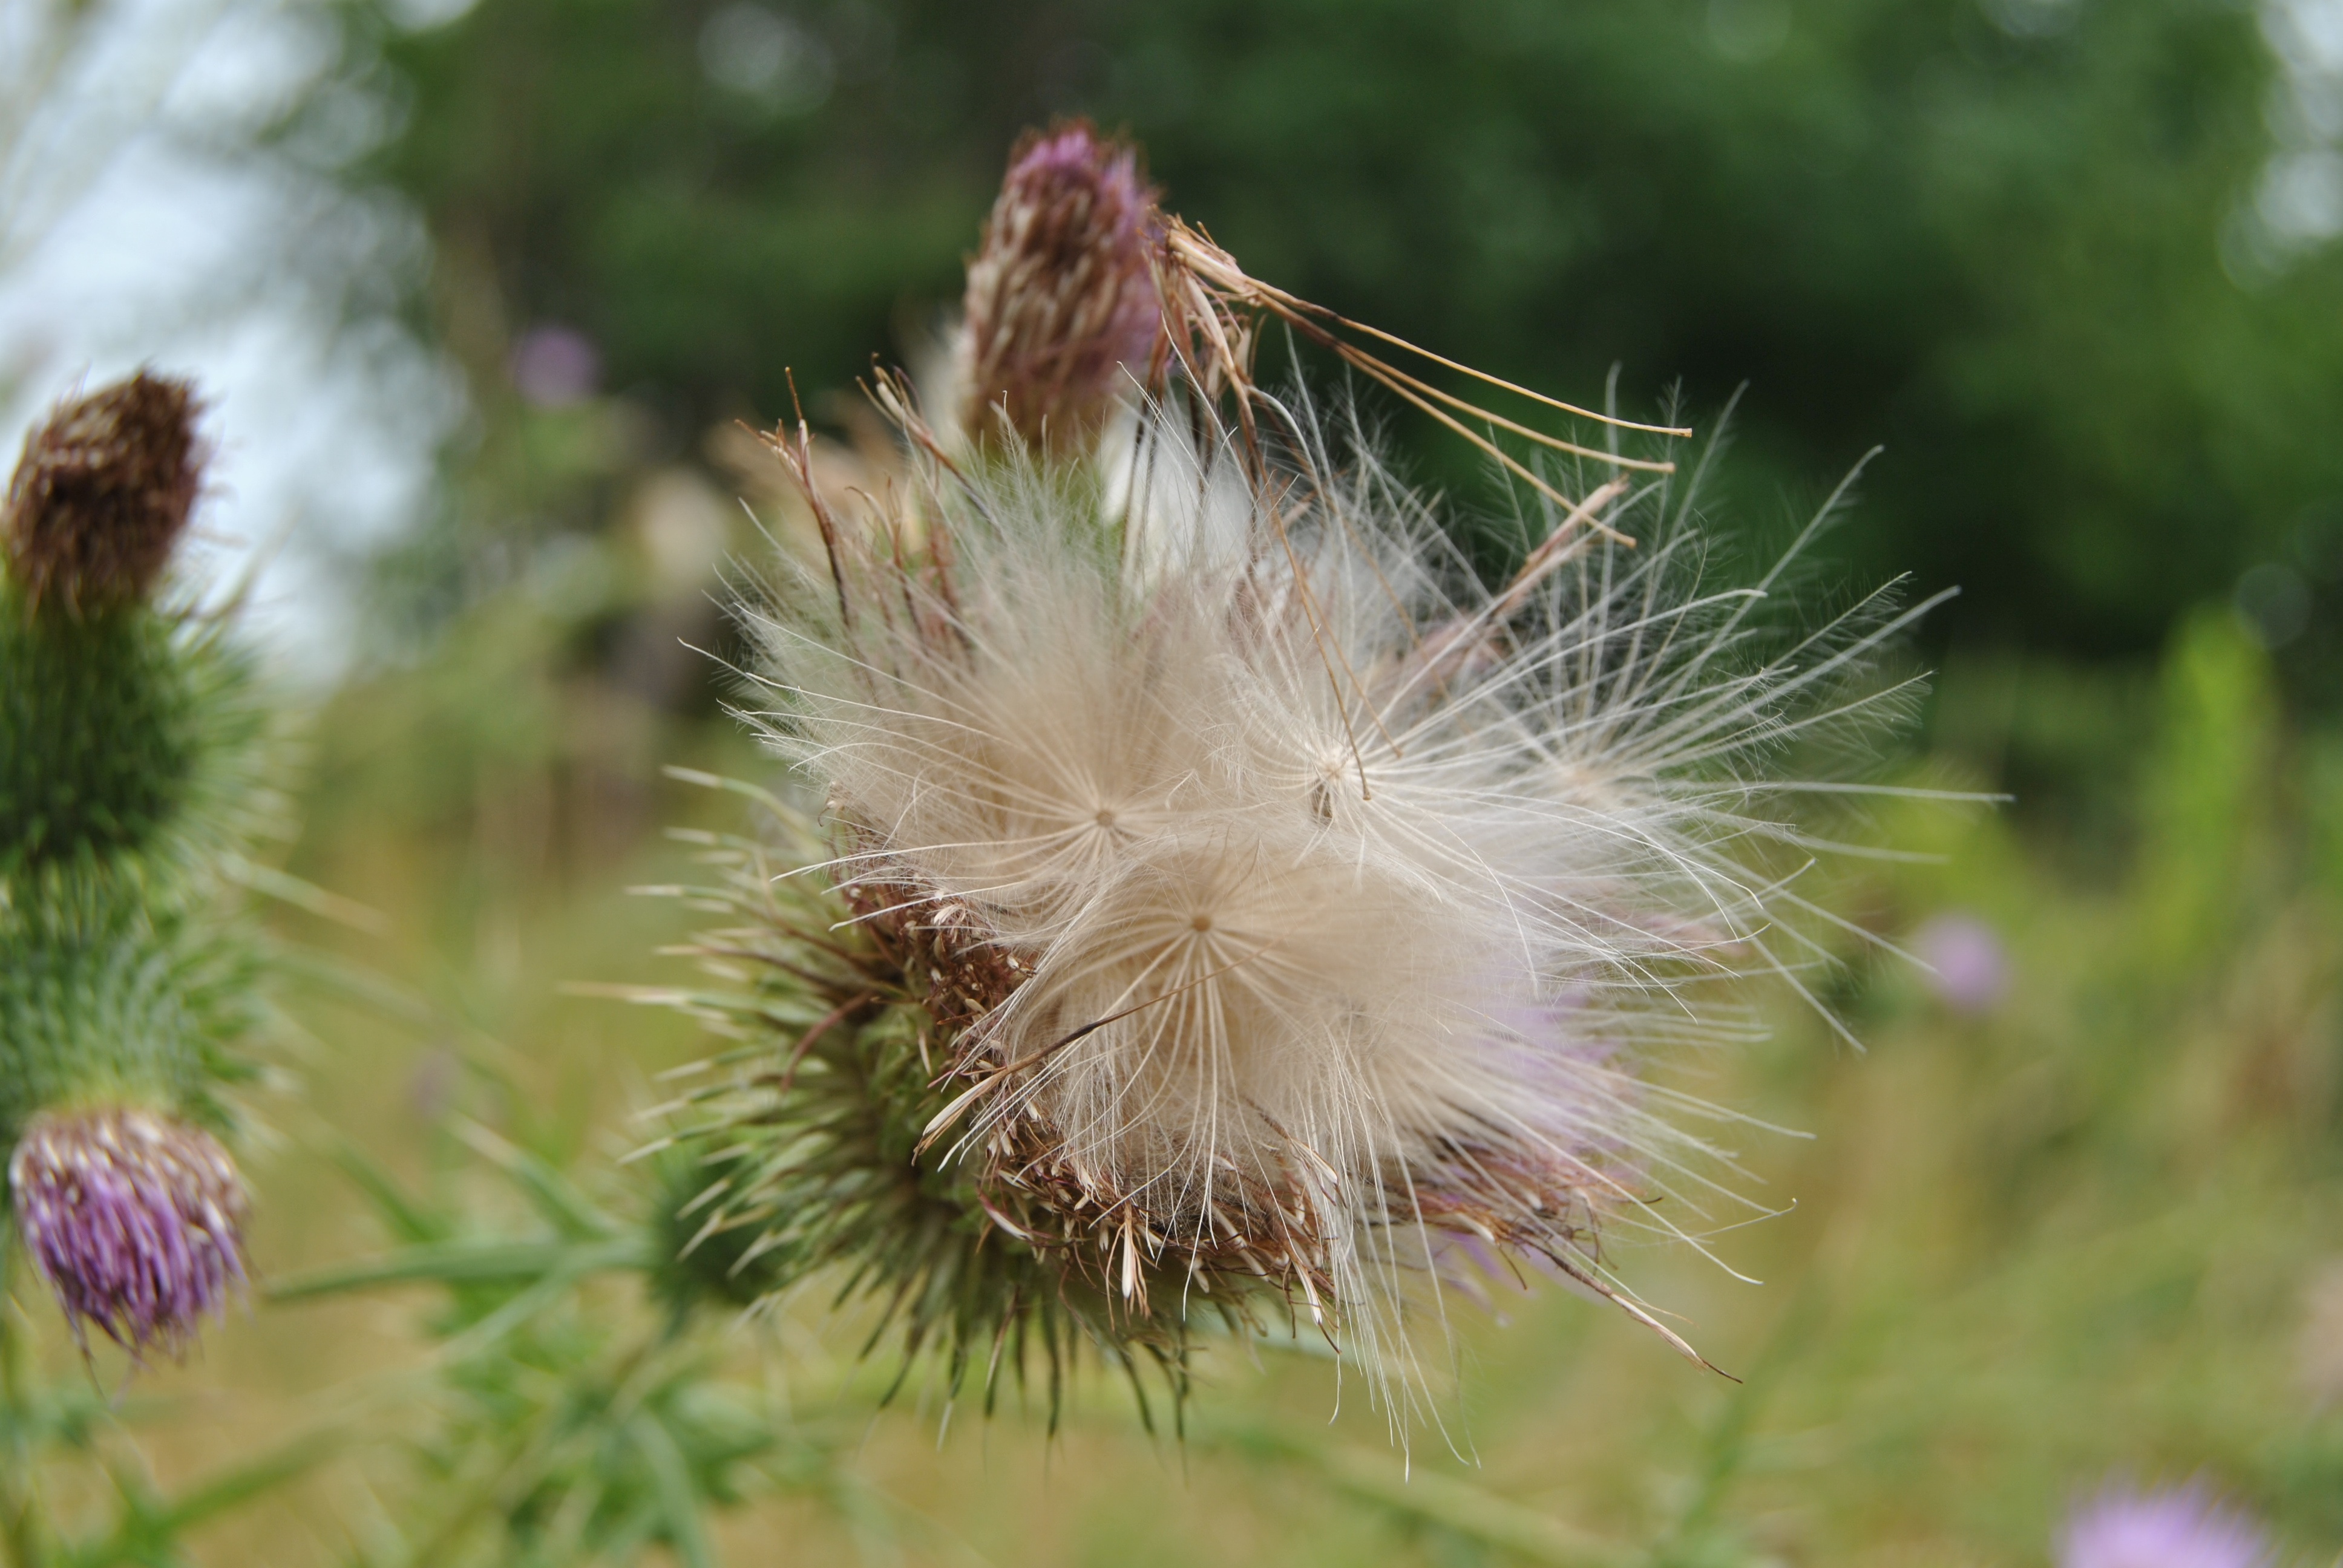
nature, grass, plant, photography, meadow, dandelion, flower, village, produce, romantic, botany, flora, fauna, wildflower, flowers, close up, thistle, faded, flower meadow, sachsen, palatinate, macro photography, klingenm nster, rhineland palatinate, bl tenmeer, weinstr e, flowering plant, daisy family, grass family, plant stem, land plant, thorns spines and prickles